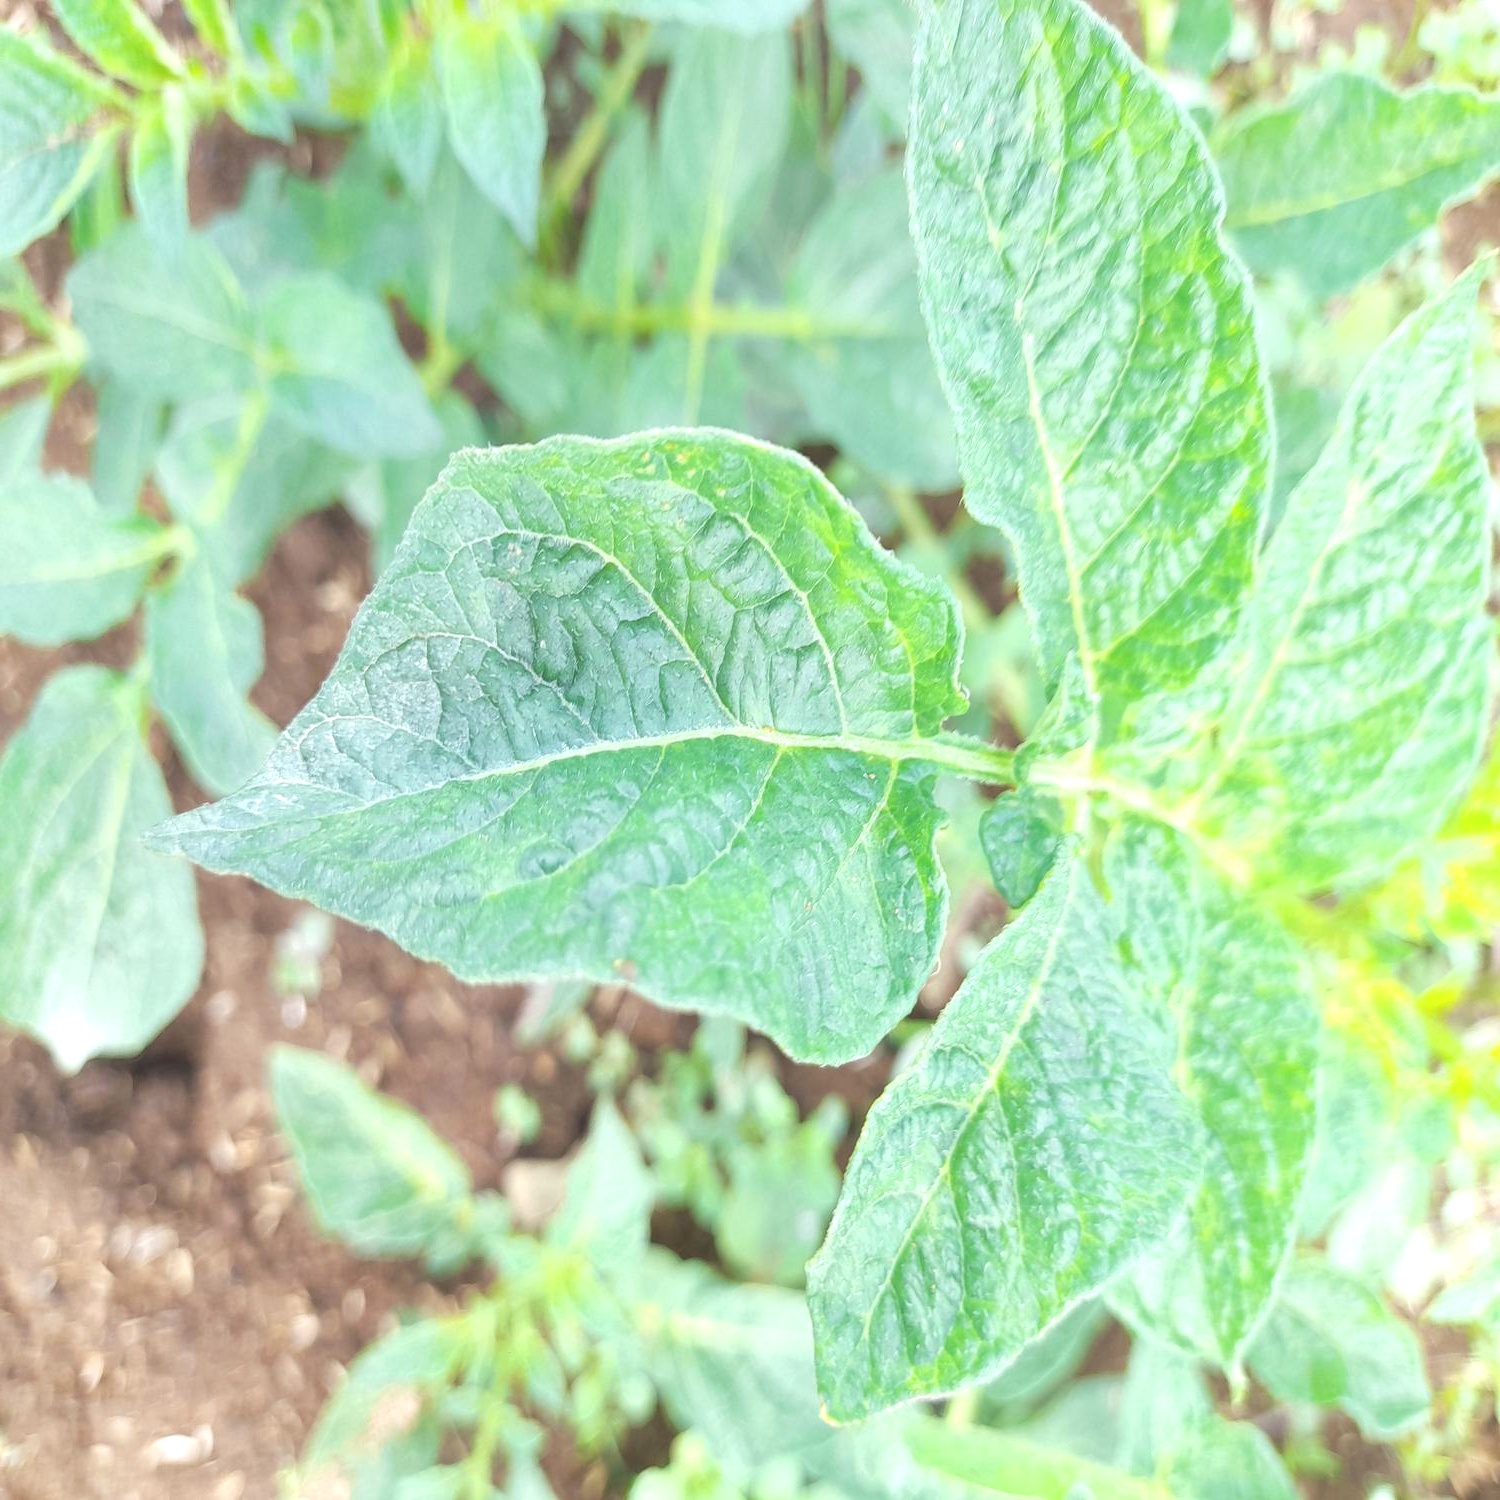
Etiqueta: Virus